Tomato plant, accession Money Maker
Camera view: horizontal (90 deg, fisheye); turntable rotation: 120 degrees
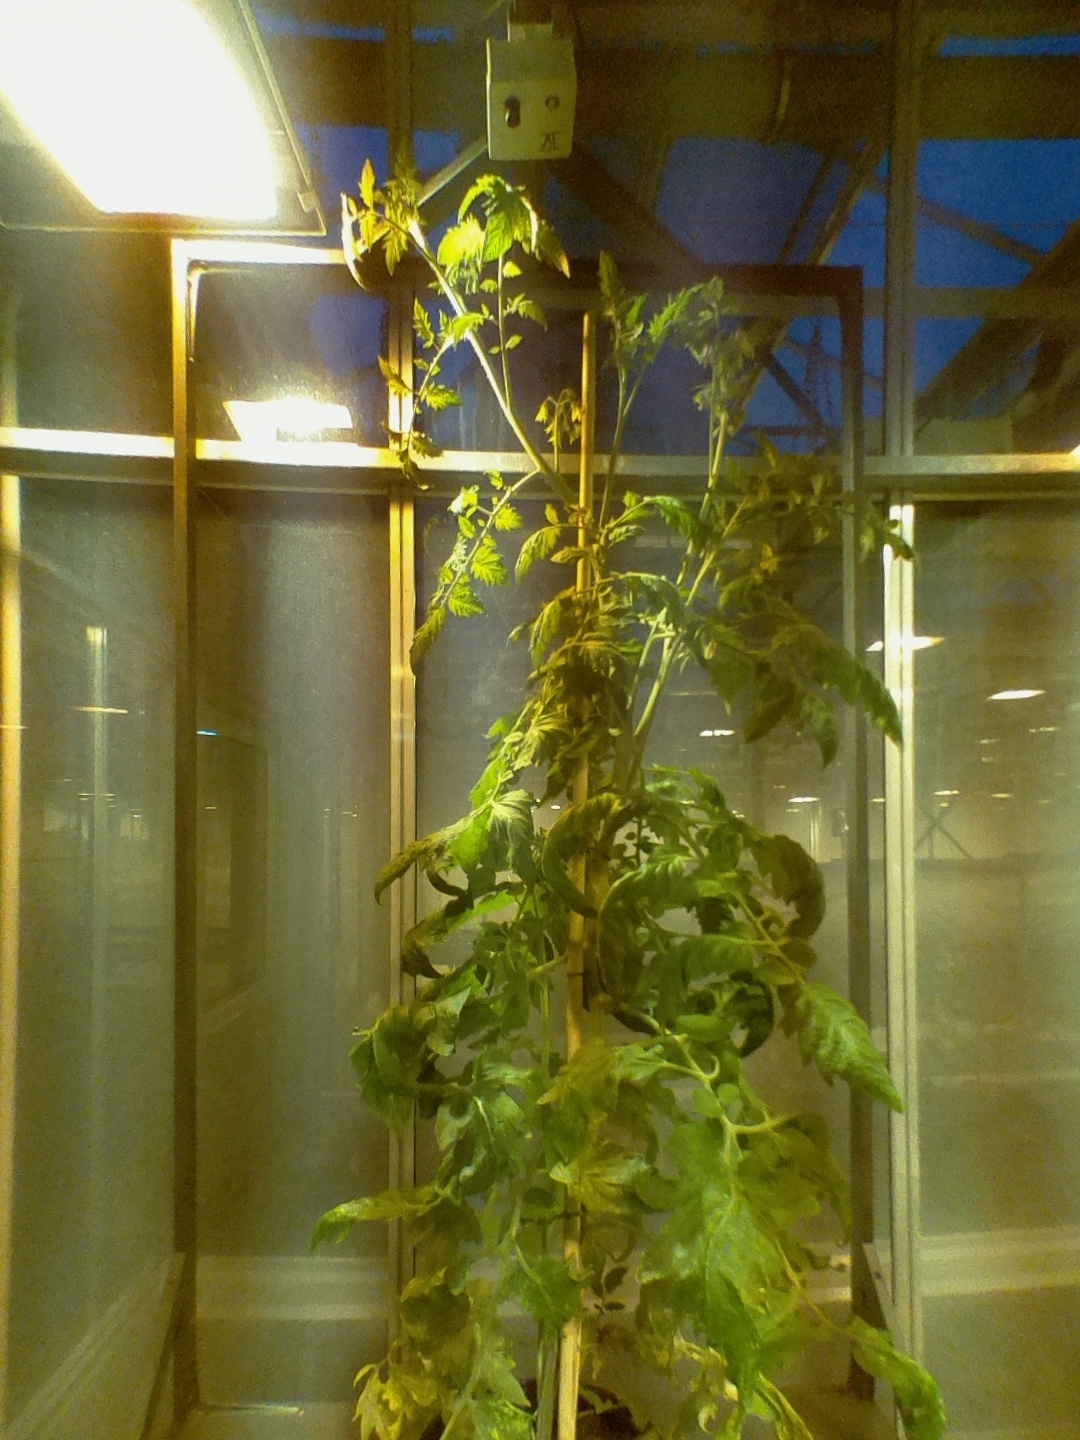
BBCH growth stage 71: 10%-20% of final fruit size